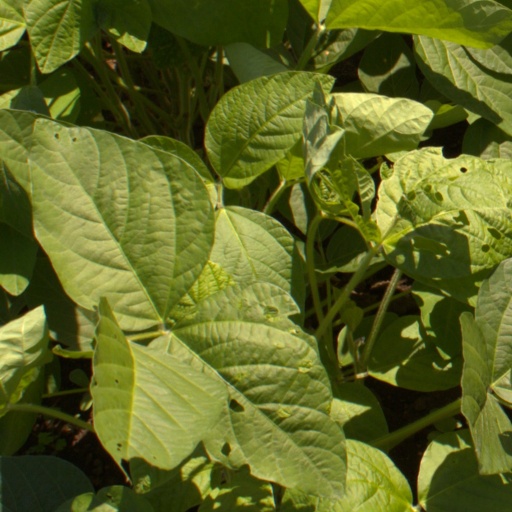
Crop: soybean